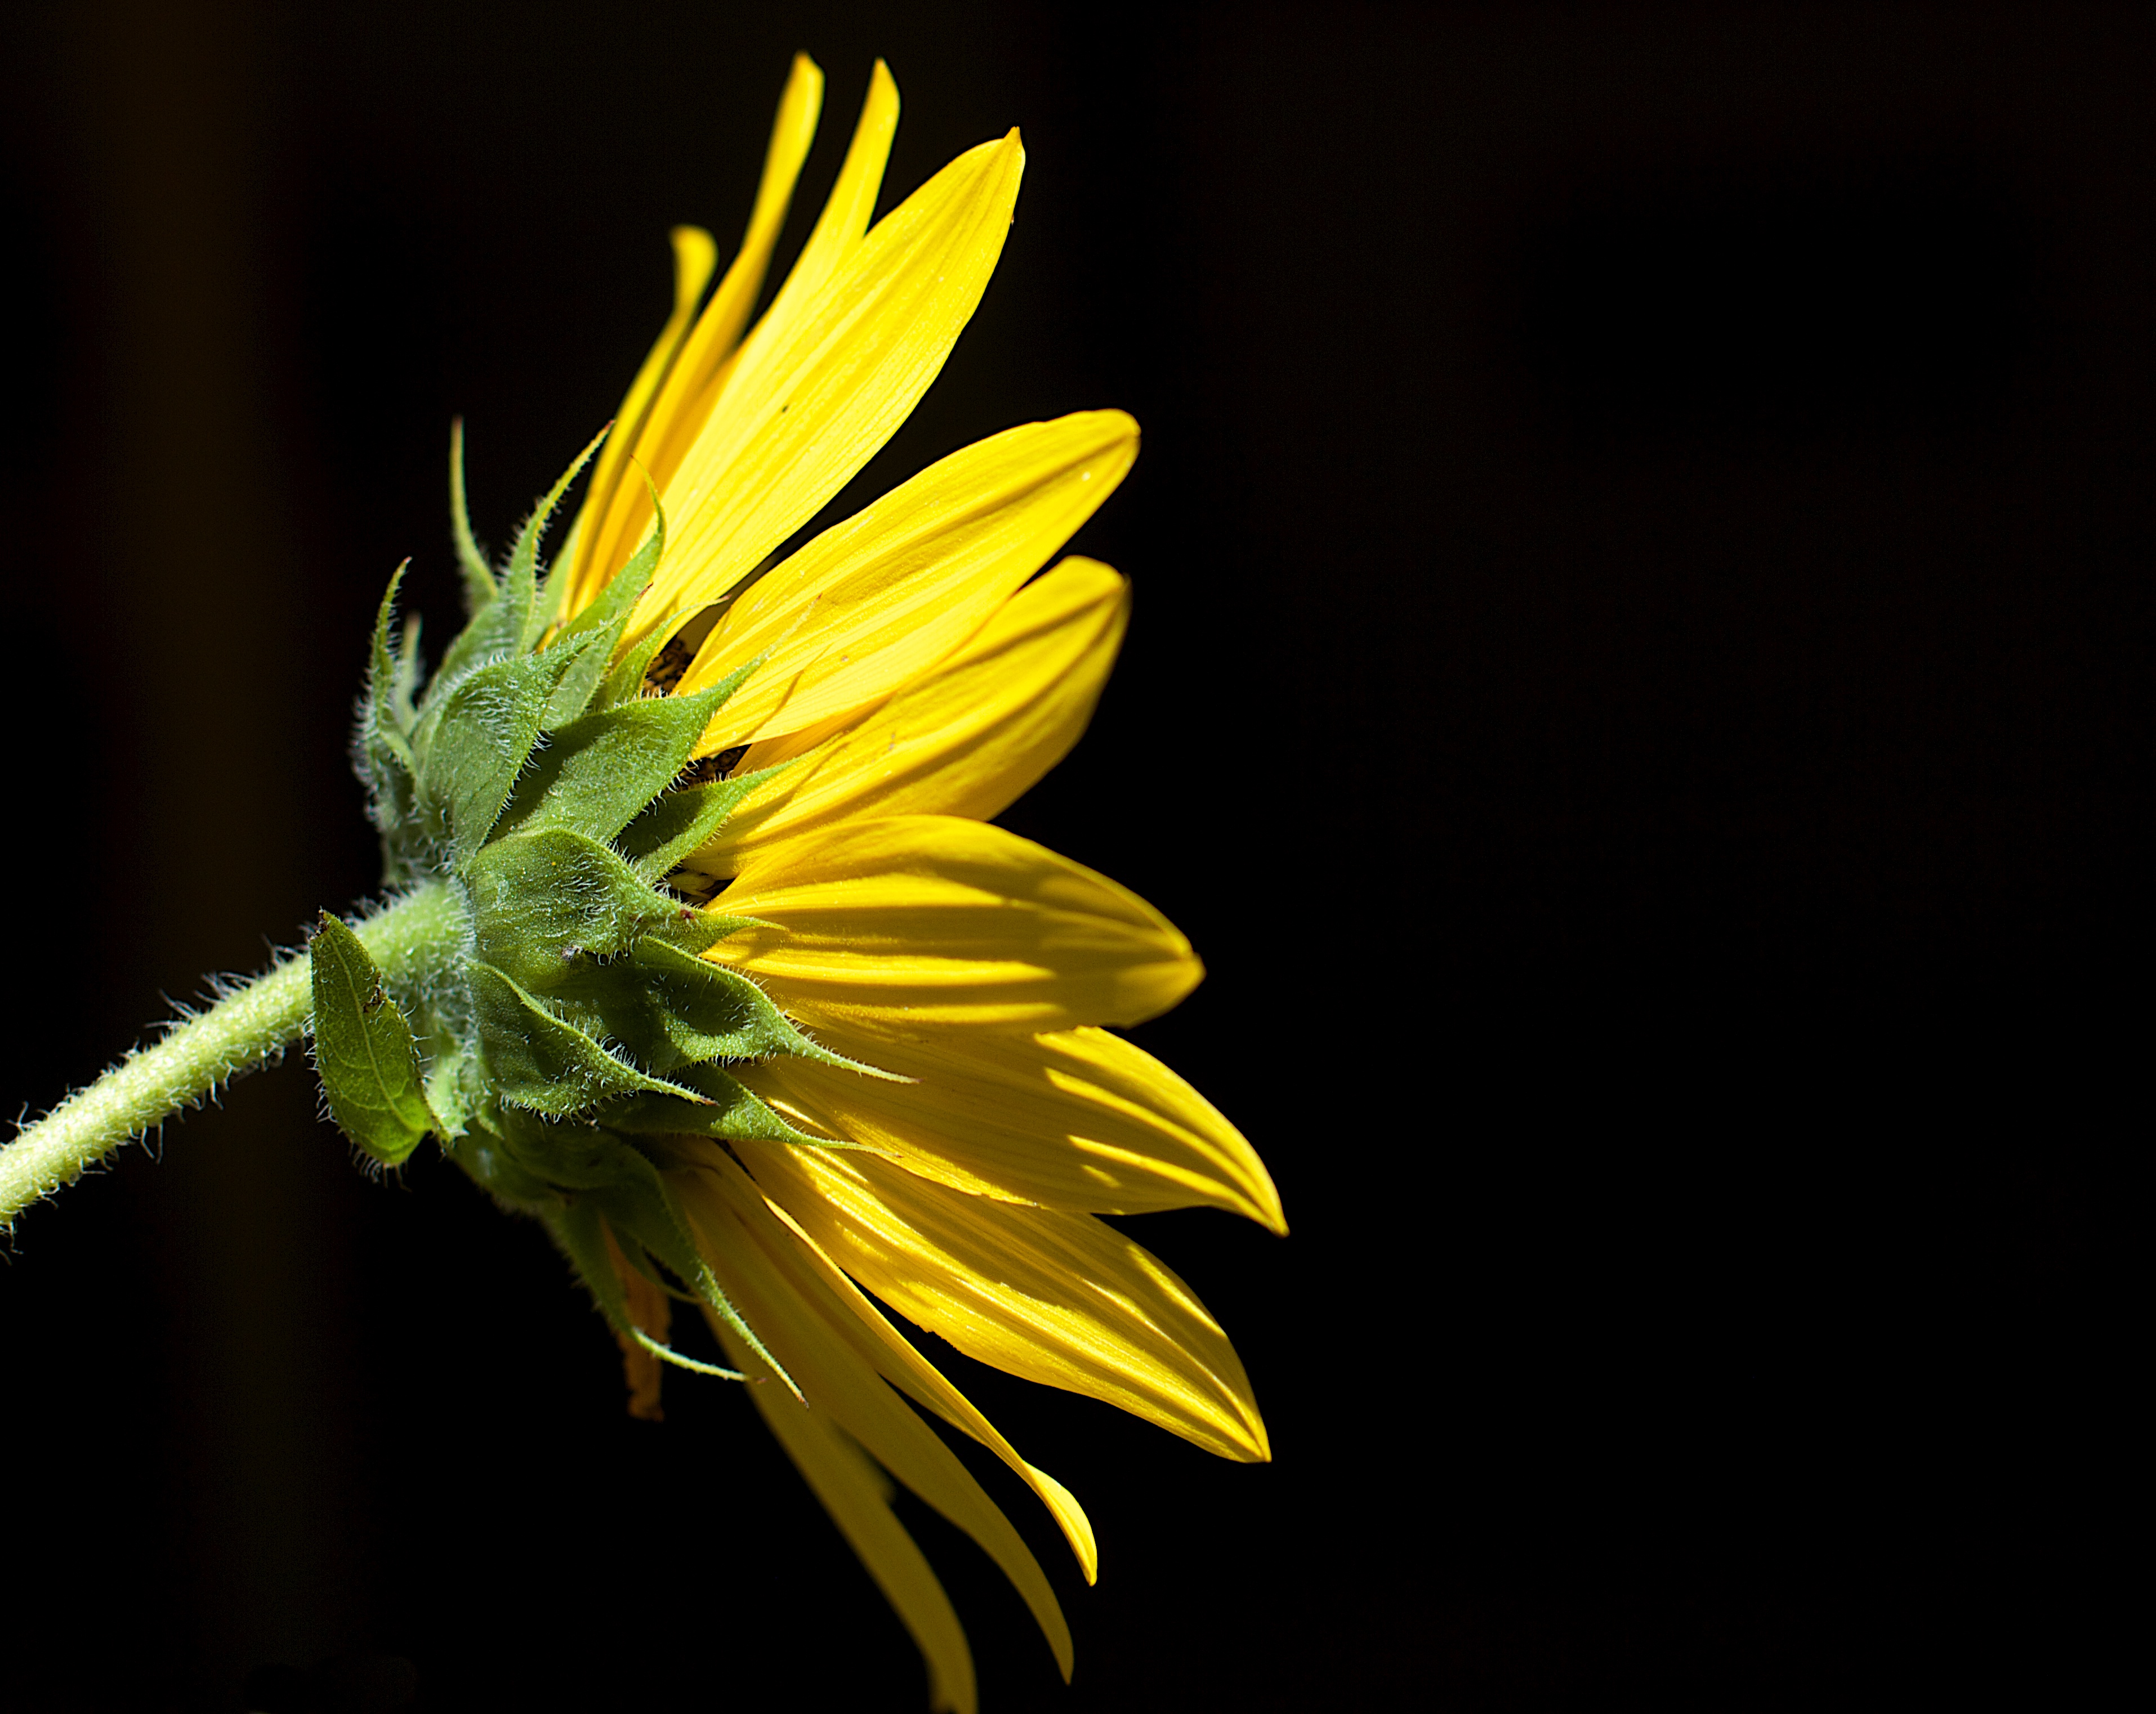
plant, photography, leaf, flower, petal, green, botany, yellow, flora, sunflower, close up, 2016366, macro photography, flowering plant, daisy family, plant stem, land plant